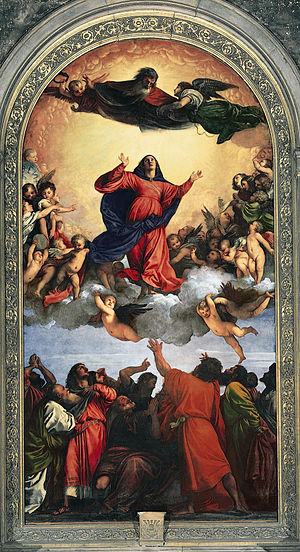
Jomfru Marias optagelse i himlen
Jomfru Marias himmelfart, maleri af Tizian (1516–1518)
Jomfru Marias optagelse i himlen, også kaldet jomfru Marias himmelfart, latin Assumptio Mariae betegner indenfor den tidlige katolsk, ortodoks, orientalsk-ortodoks og delvis anglikansk den begivenhed, hvorved den bibelske jomfru Maria blev blev ført til himmels med både krop og sjæl. Dette bliver fejret på samme dag i både øst- og vestkirken, nemlig 15. august, men blev først et katolsk dogme 1. november 1950, da Pius 12. udtalte sig ex cathedra i den apostoliske konstitution Munificentissimus Deus. I den ortodokse kirke kaldes højtiden bortgangen.